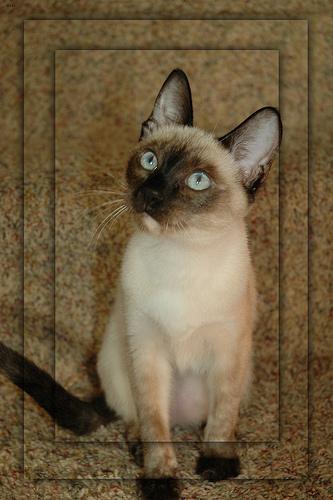
Breed: Siamese